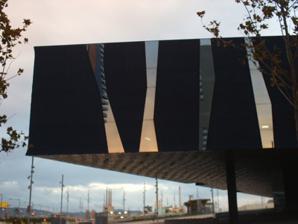
Building: Forum Building
Country: Spain
Year built: 2004
Forum Building The Forum Building ( Catalan : Edifici Fòrum , IPA: [əðiˈfisi ˈfɔɾum] ; Spanish : Edificio Fórum ), is an architectural landmark in Barcelona designed by the Swiss architects Jacques Herzog and Pierre de Meuron ( Herzog & de Meuron ). The building is triangular in shape, measuring 180 metres on each side and 25 metres in height, located within the triangle formed by Diagonal Avenue , Rambla de Prim and the Ronda Litoral . It was the symbol of the controversial 2004 Universal Forum of Cultures and the serious flaws that arose during its construction were widely covered in both the Spanish national and foreign press. The building has become a political bone of contention, with the opposition parties in both Barcelona Council and the Parliament of Catalonia demanding to know why it cost so much (of the order of US $144 m). The building has an auditorium with a seating capacity of 3,200 and an exhibition hall covering nearly 5,000 square metres. Since 2011 the building hosts the Museum of Natural Sciences of Barcelona (in Catalan , Museu de Ciències Naturals de Barcelona ). During its first six years of existence, from 2011 to 2017, this museum was named Museu Blau (Catalan for "Blue Museum") but in 2017, changed its name to Museu de Ciències Naturals de Barcelona . Gallery Inside Aerial view Angle. Angle Side See also Herzog & de Meuron 2004 Universal Forum of Cultures References